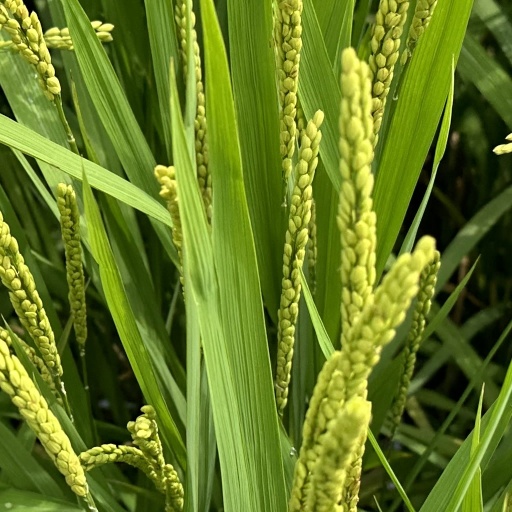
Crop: rice